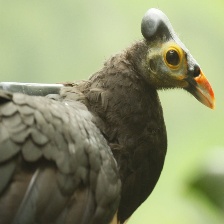
Species: MALEO
Scientific name: MACROCEPHALON MALEO